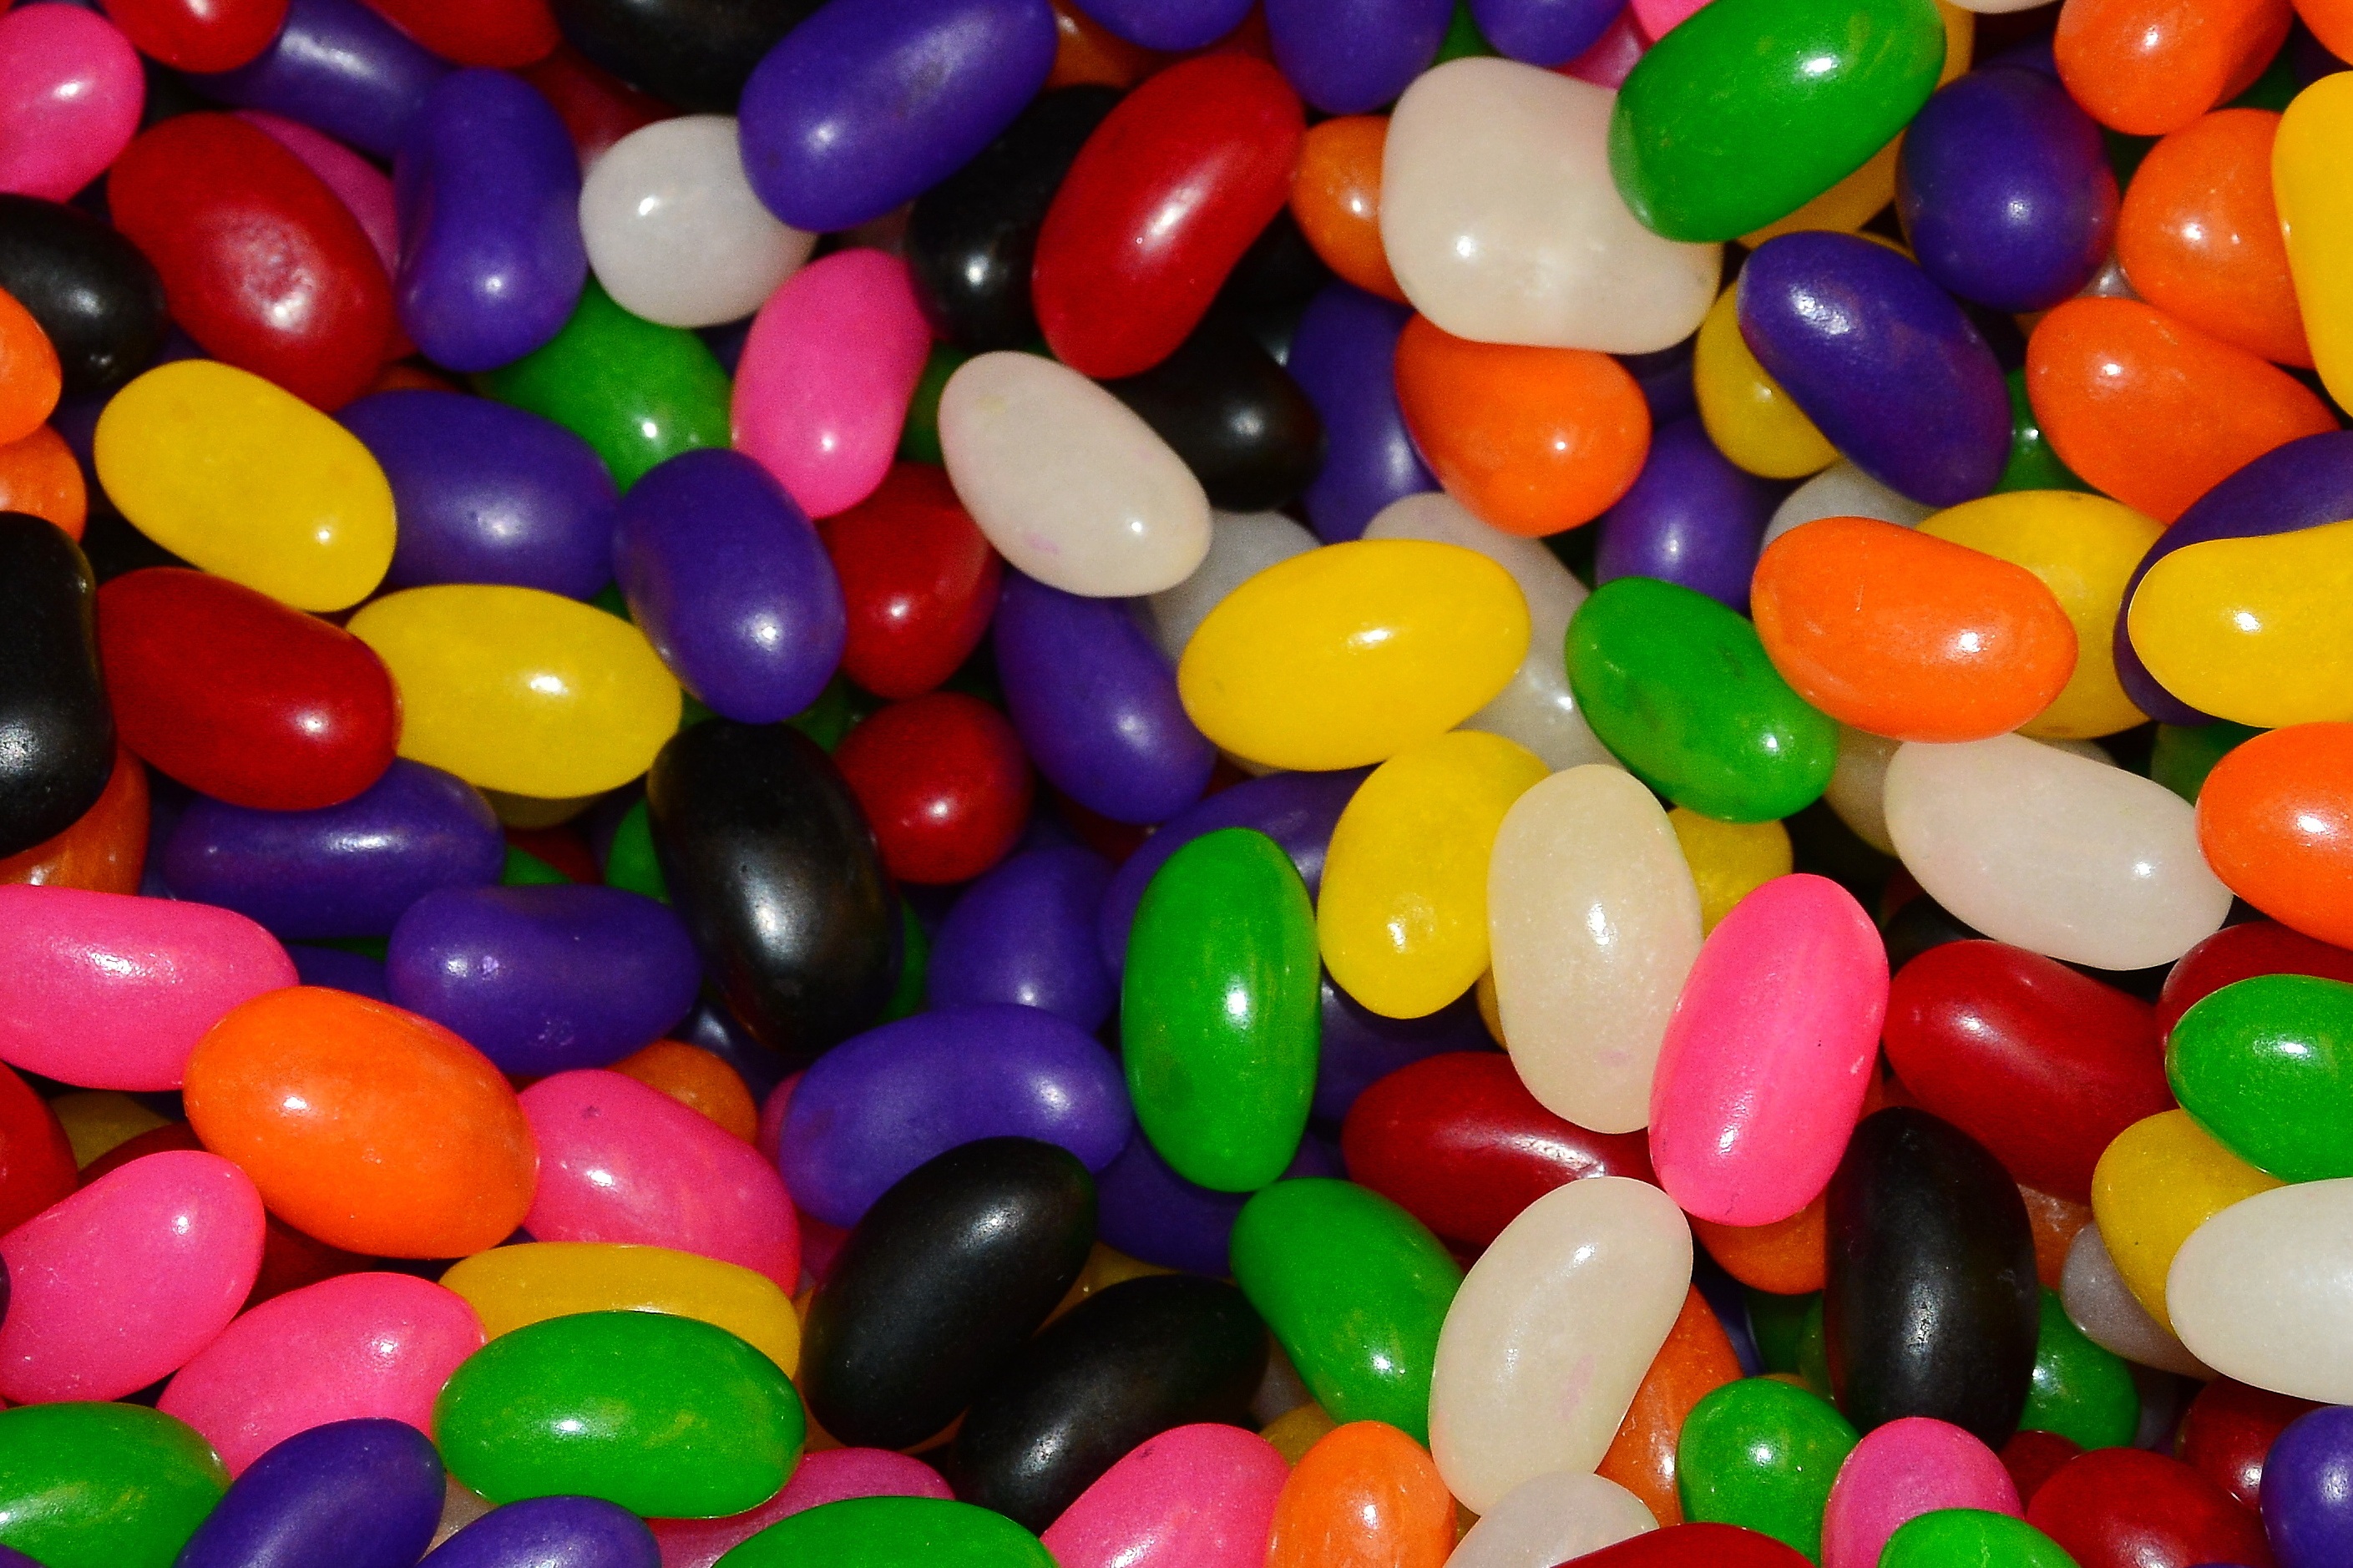
sweet, purple, bean, orange, food, green, red, color, junk, colorful, yellow, dessert, eat, sugar, sweets, candy, confection, sweetness, treat, sprinkles, confectionery, flavor, unhealthy, jelly beans, jellybean, jelly bean